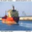
Label: ship